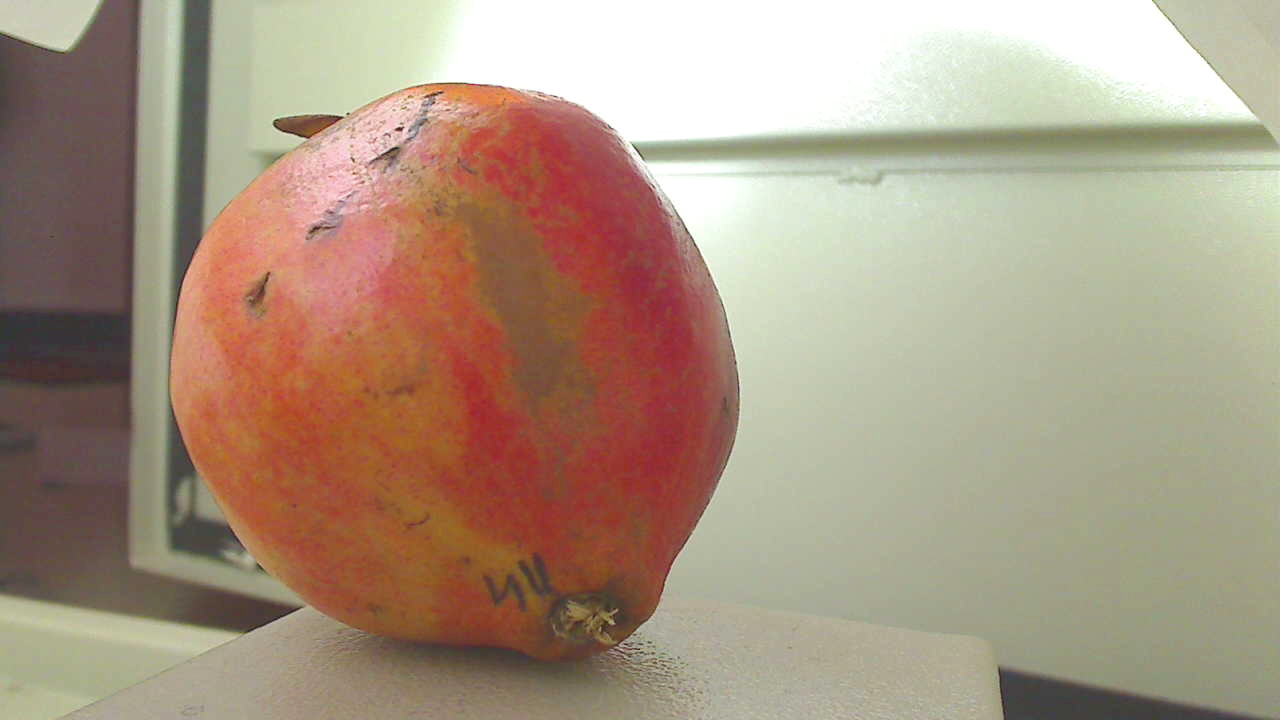
Grade: grade-2
Quality: quality-3